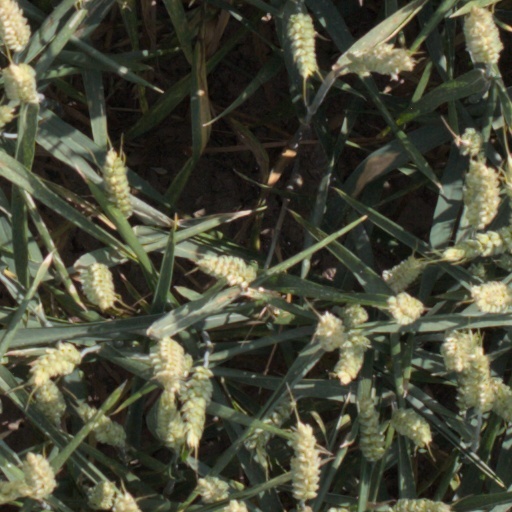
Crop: wheat